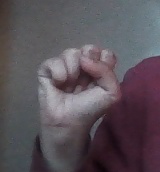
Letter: saad